Bonnybridge

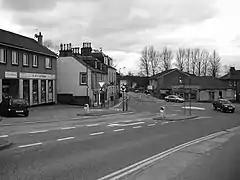
Bonnybridge town centre

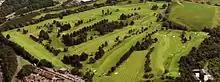
An aerial view of Bonnybridge Golf Club

The first part of the National Grid was installed at Bonnyfield on 14 July 1928. It had covered the country by 1938.